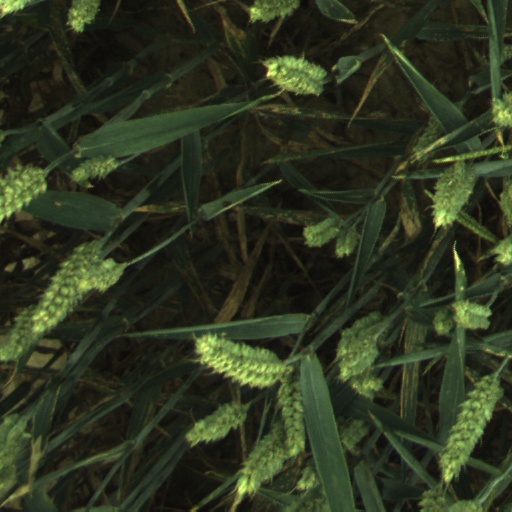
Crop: wheat